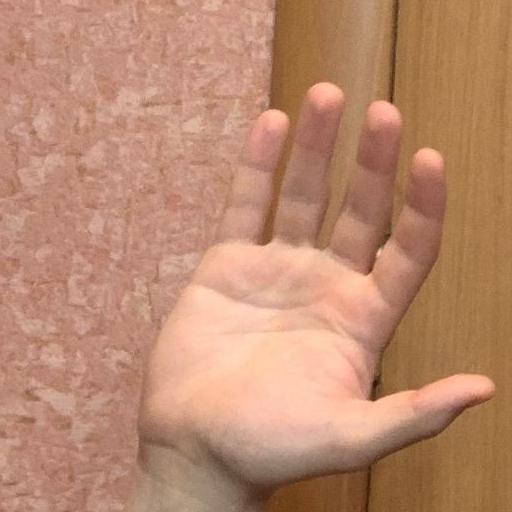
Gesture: palm